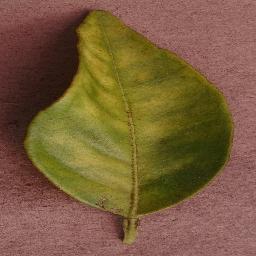
Label: Orange___Haunglongbing_(Citrus_greening)